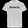
Label: T - shirt / top